London Lions (basketball)

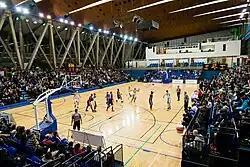
Lions at the Crystal Palace National Sports Centre

Note: Between 1998 and 2002, some home games were played at Planet Ice Milton Keynes for TV broadcasting purposes. Between 2017 and 2020, some home games were played at University of East London SportsDock and Brixton Recreation Centre. In the 2022–23 season, some European home games were played at Wembley Arena.